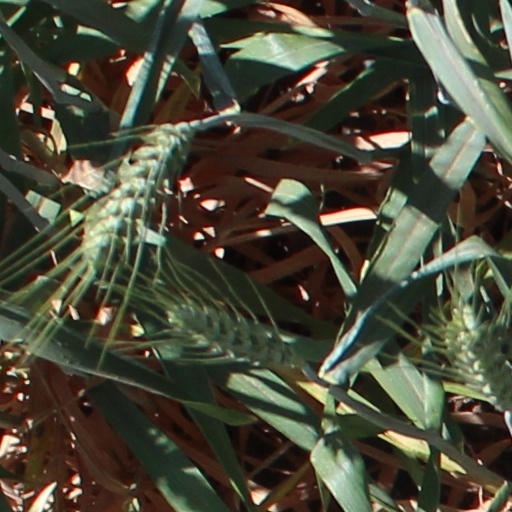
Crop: wheat